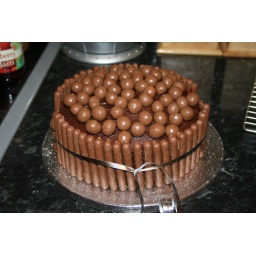
Yummy! Inspired by Leni and her amazing Chocolae box cake